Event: Nepal Earthquake
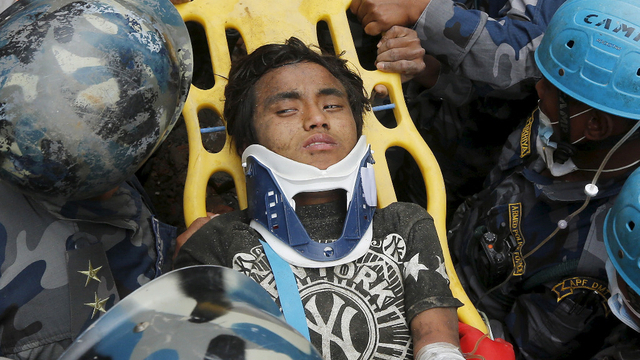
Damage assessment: no_damage